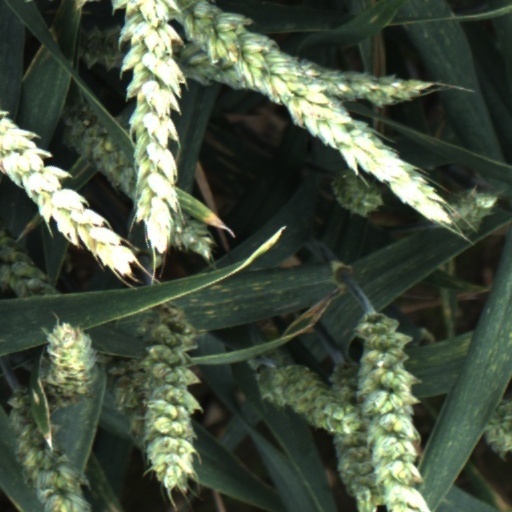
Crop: wheat